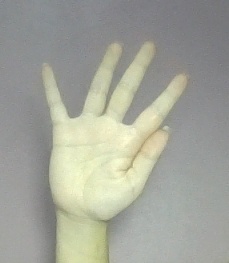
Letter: sheen